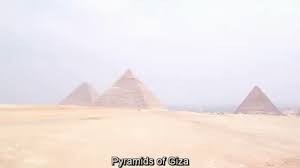
Landmark: Pyramids of Giza